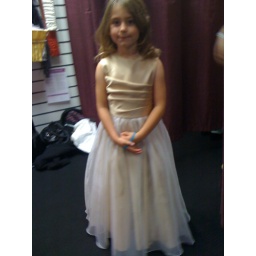
Davids niece in her flower girl dress